E. Howard & Co.

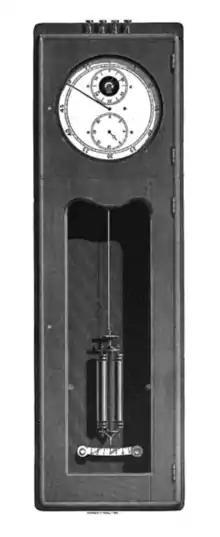
Precision astronomical regulator (1887)

Howard was a clockmaking apprentice of Aaron Willard Jr. and commenced business with David P. Davis, manufacturing high-grade wall clocks under the name of Howard & Davis in 1842. They also became known for their manufacture of sewing machines, fire engines and precision balances. About 1843, with a third partner, Luther Stephenson, they began to also manufacture tower clocks.